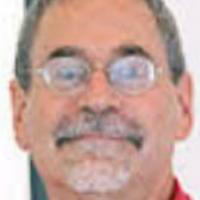
Age group: age 56-65